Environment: real
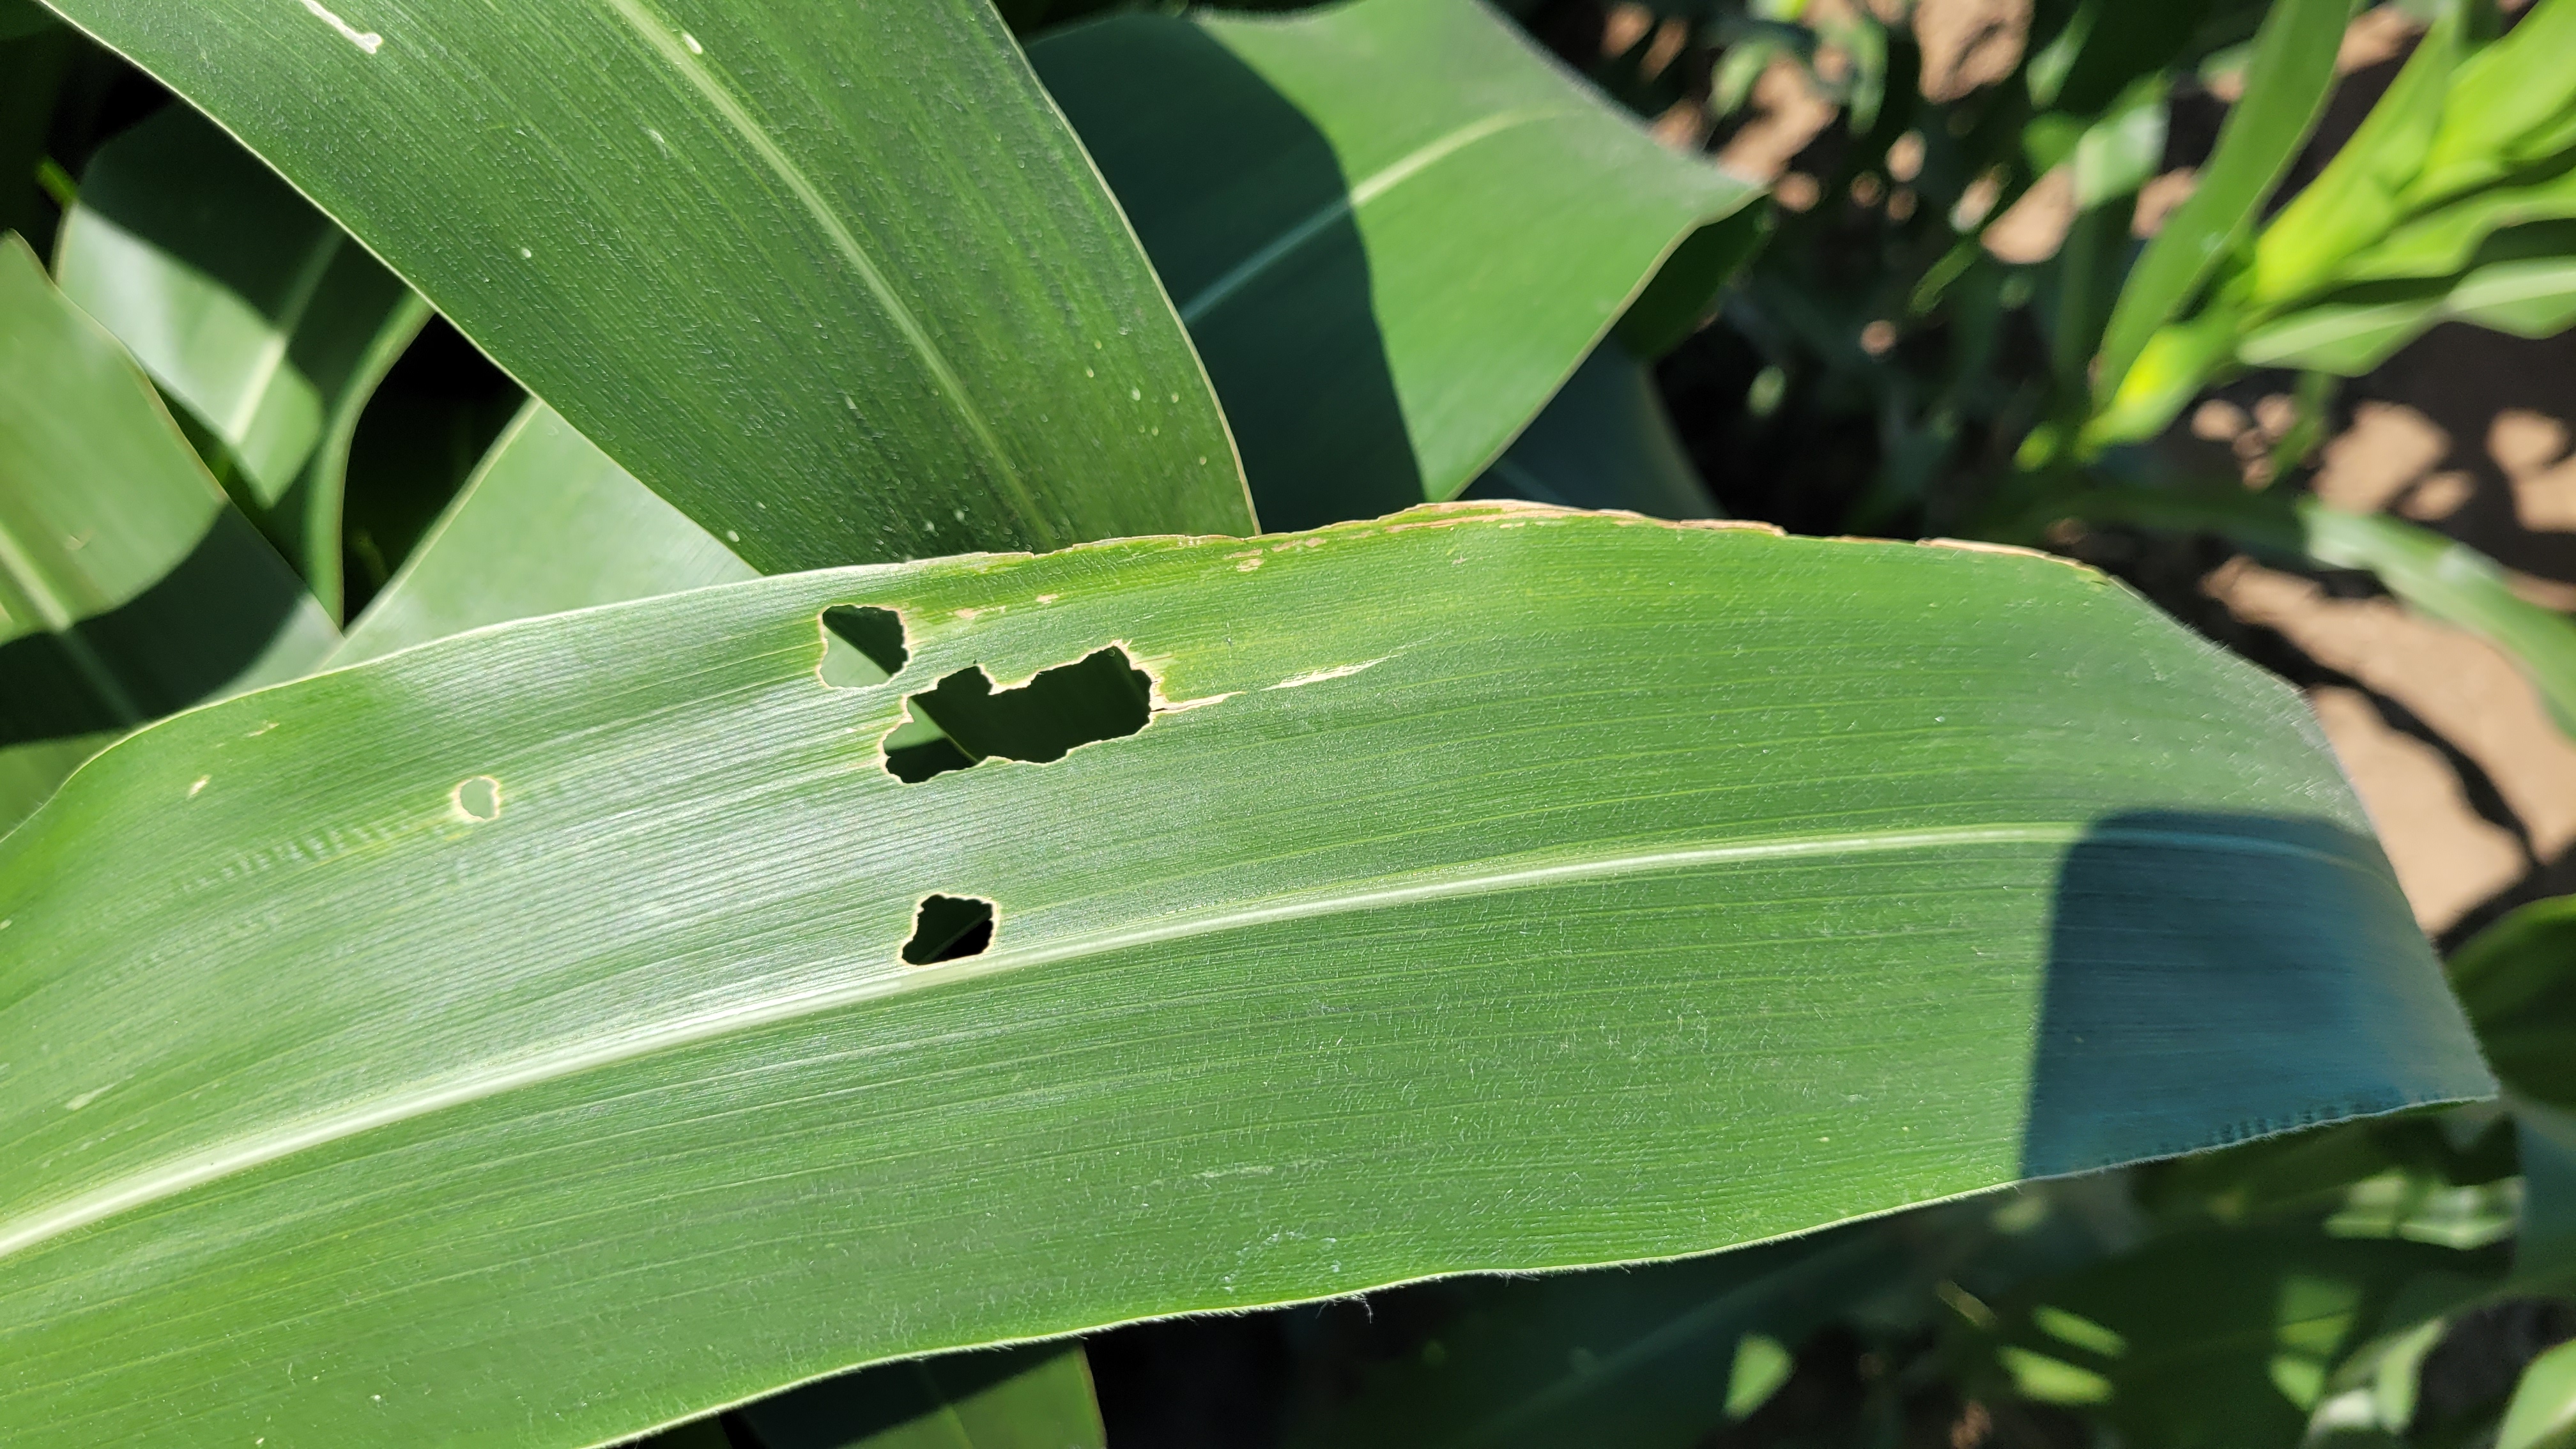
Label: fall_armyworm